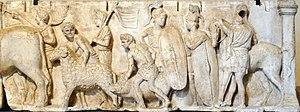
Scène de sacrifice pendant un recensement